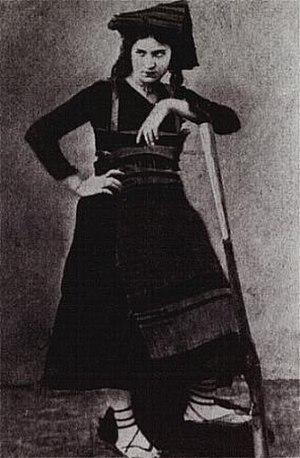
Michelina Di Cesare, née le 28 octobre 1841 à Caspoli, Royaume des Deux-Siciles – morte le 30 août 1868 à Mignano Monte Lungo, Royaume d'Italie, est une femme « brigand » italienne du temps du Risorgimento.